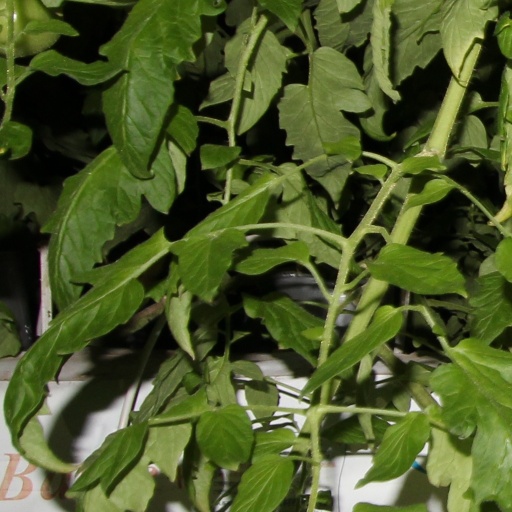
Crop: tomato